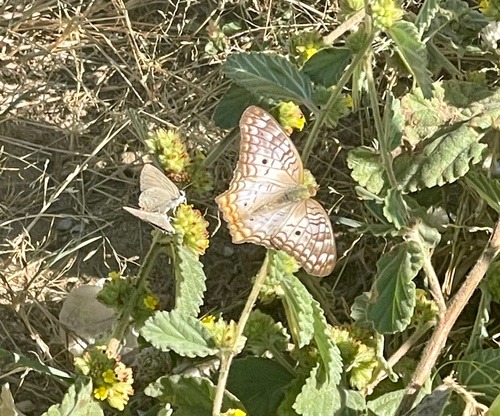
Scientific name: Anartia jatrophae
Common name: White peacock
Family: Nymphalidae
Order: Lepidoptera
Pollinator type: Primary pollinator
Habitat: Gardens, parks, and open areas
Geographic range: Southern United States to Argentina
Conservation status: Least Concern